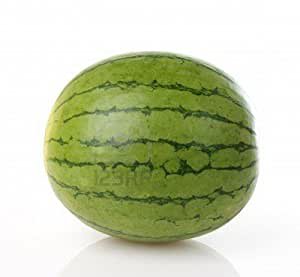
Label: Watermelon